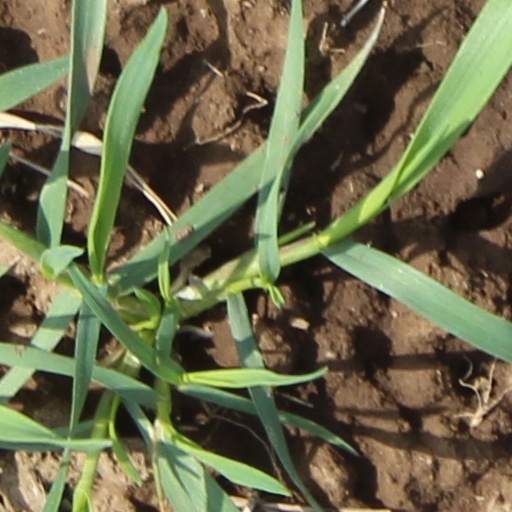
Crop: wheat